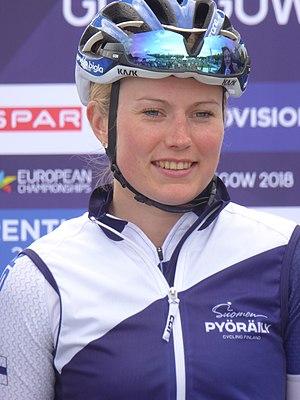
Lotta Lepistö est une coureuse cycliste professionnelle finlandaise membre de l'équipe cycliste Trek-Segafredo. Elle a été six fois championne de Finlande sur route et quatre fois championne de Finlande du contre-la-montre. C'est une sprinteuse.